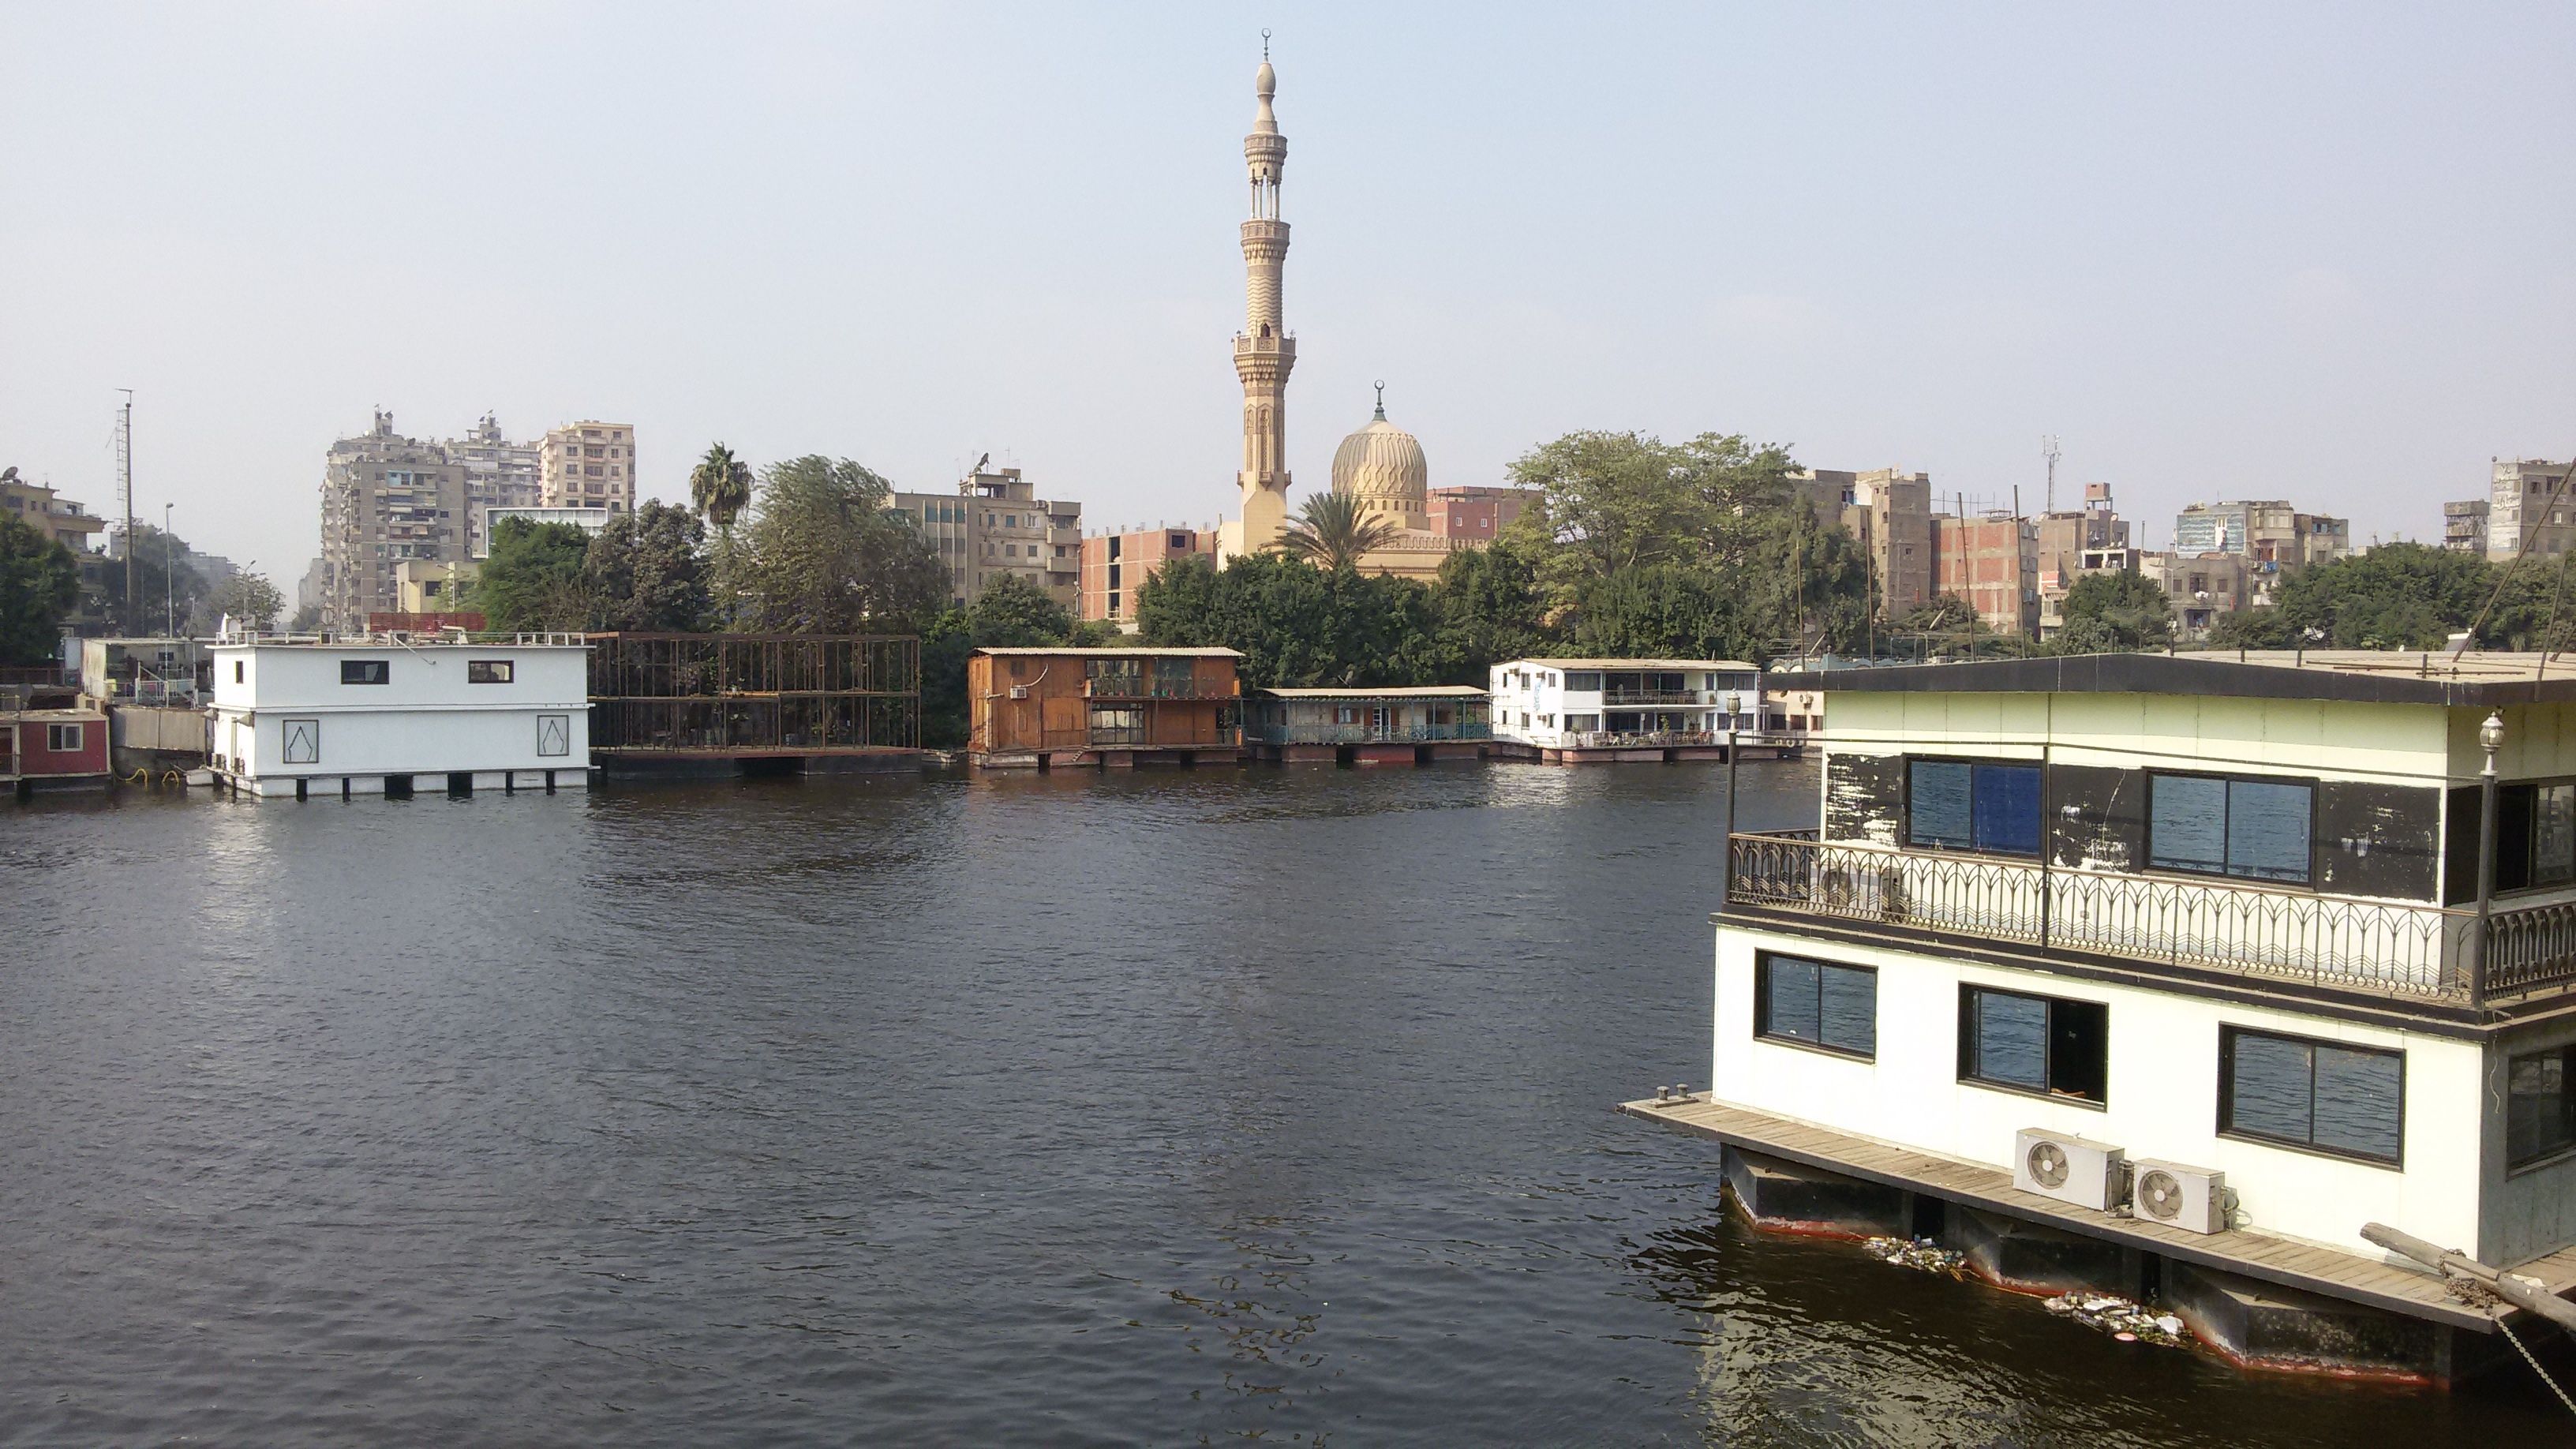
water, dock, boat, river, canal, cityscape, reflection, vehicle, harbor, marina, waterway, ferry, channel